Belgian Congo

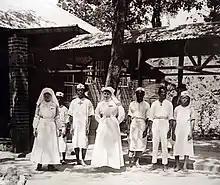
Nurses of the Union Minière du Haut-Katanga and their Congolese assistants, Élisabethville, 1918

After World War II, the colonial state became more active in the economic and social development of the Belgian Congo. An ambitious ten-year plan was launched by the Belgian government in 1949. It put emphasis on house building, energy supply, rural development and health-care infrastructure. The ten-year plan ushered in a decade of strong economic growth, from which, for the first time, the Congolese began to benefit on a substantial scale. At the same time, the economy had expanded and the number of Belgian nationals in the country more than doubled, from 39,000 in 1950 to more than 88,000 by 1960.